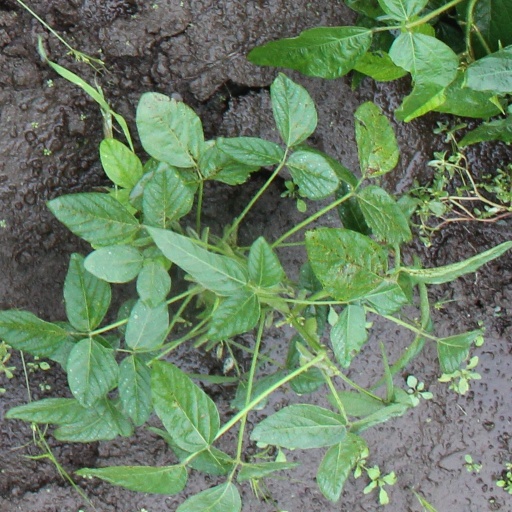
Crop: soybean